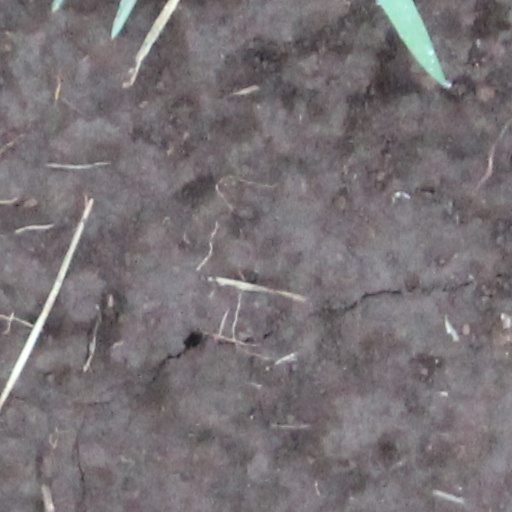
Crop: wheat